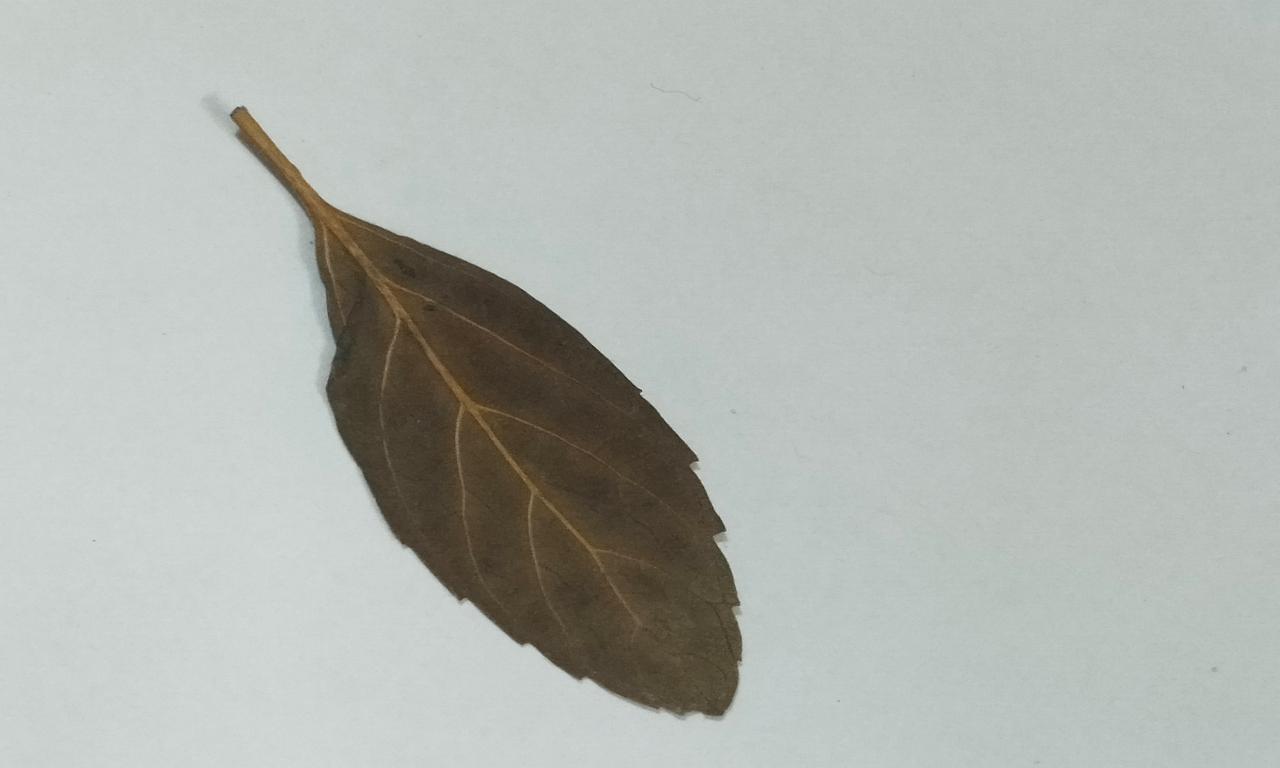
Label: Dried